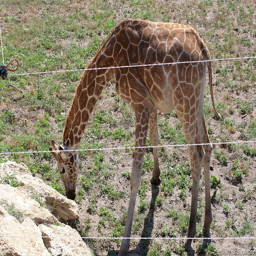
A giraffe eating grass on the field during the day.
A giraffe standing behind a wire fence on a grass covered field.
A giraffe behind a fence with its head down eating grass.
A young giraffe behind a fence eating grass.
A giraffe behind a wire fence with his head down.